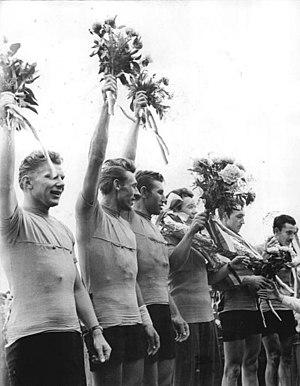
Gaïnan Rakhmatovitch Saïdkhoujine, né le 30 juin 1937 à Novossibirsk, en Russie et mort le 13 mai 2015 à Miami, est un coureur cycliste soviétique de niveau international. Vainqueur de la Course de la Paix en 1962, il a été de 1960 à 1970 un élément de continuité et un « capitaine de route » dans les équipes de l'URSS.